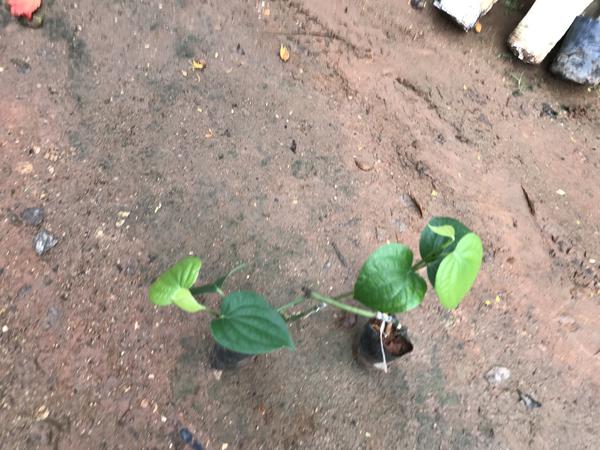
Plant: Pepper